List of birds of New York (state)

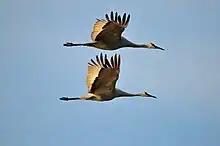
Two sandhill cranes flying over Montezuma National Wildlife Refuge

Rallidae is a large family of small to medium-sized birds which includes the rails, crakes, coots, and gallinules. The most typical family members occupy dense vegetation in damp environments near lakes, swamps, or rivers. In general they are shy and secretive birds, making them difficult to observe. Most species have strong legs and long toes which are well adapted to soft uneven surfaces. They tend to have short rounded wings and to be weak fliers. Eleven species have been recorded in New York.